Okeechobean Sea

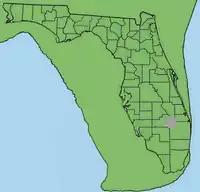
Florida during the Calabrian glaciation of 2.5 million years ago.

The Caloosahatchee Subsea was named for the Caloosahatchee Formation. During this period, the Tamiami Psedoatoll feature of islands and reefs became wider and the marine environment was shallower and more of a connected lagoon system. The west and south of the Okeechobean was covered with mangrove.